9th Hussar Regiment (France)

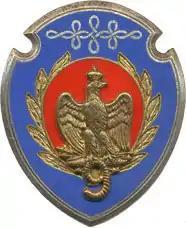
Insignia of the 9th Hussars

The 9th Hussars were mobilized on 2 August 1914, commanded by Colonel Burette. The regiment was positioned between 14th and 21st Corps, fighting in the Battle of the Frontiers. On 19 September, the regiment was transported by rail to the Somme where it faced the 21st Prussian Corps. The 9th Hussars became part of the 1st Cavalry Corps on 21 October and participated in the Race to the Sea. Brought back to Amiens in December, the 9th Hussars were in operations on the Somme until August 1916. On 6 August 1916, the regiment was relocated to take part in the Second Battle of Champagne, as part of 14th Corps. The 9th Hussars attacked on 26 September, suffering heavy losses. After the offensive, the regiment was moved to Montbéliard. In response to the German attacks at Verdun, the regiment was transferred to the Meuse on 29 February 1916. In December 1917, the regiment was moved to the Somme again and left on 28 May for the Chemin des Dames. The regiment took part in the Battle of Malmaison from 16 August to 23 October. In November, the 9th Hussars were withdrawn and stationed in Villers-Cotterêts. In January 1918, the regiment moved to Alsace. As part of 14th Corps, the 9th Hussars retreated to the Somme after the German spring offensive in early April. The regiment participated in the Fifth Battle of Ypres in the last months of the war. The regiment was disbanded in 1922 at Chambéry, where it was then on garrison duties.